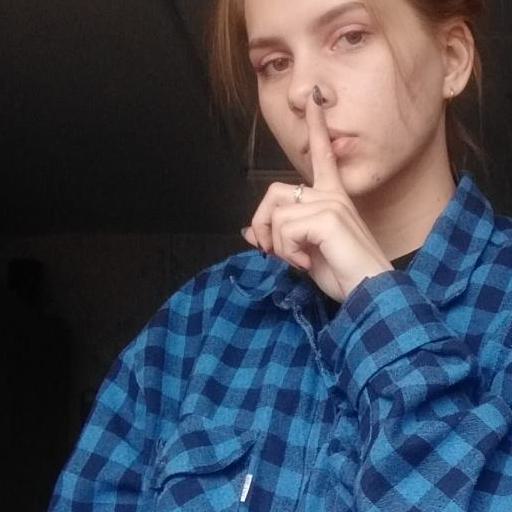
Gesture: mute